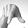
ASL letter: Q